Wave (Deraniyagala book)

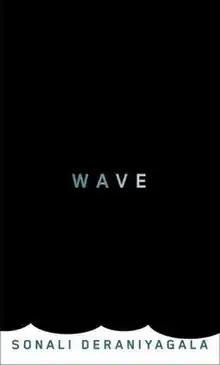
The cover of the book

Wave: Life and Memories after the Tsunami is a memoir by the Sri Lankan educator Sonali Deraniyagala about the 2004 Indian Ocean earthquake and tsunami. It was first published in 2013 by Alfred A. Knopf. The book recounts the story of Deraniyagala's life before the tsunami struck the coast, and how it changed dramatically after the disaster, primarily focusing on life without her five most important family members, including her parents, her husband, and her two sons. It is written in the first-person narrative style and opens on December 26, 2004. The book received several awards and positive reviews from critics.